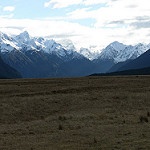
Label: mountain